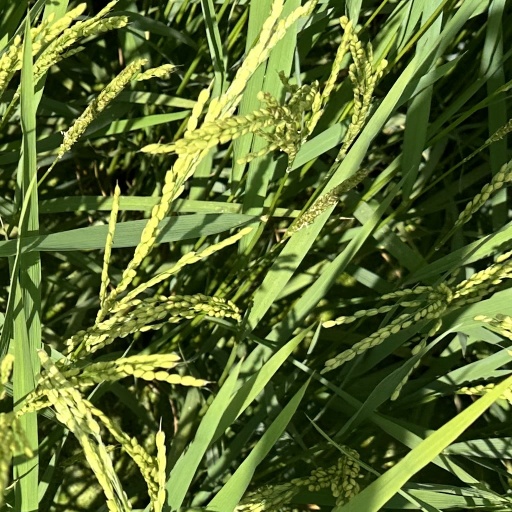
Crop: rice